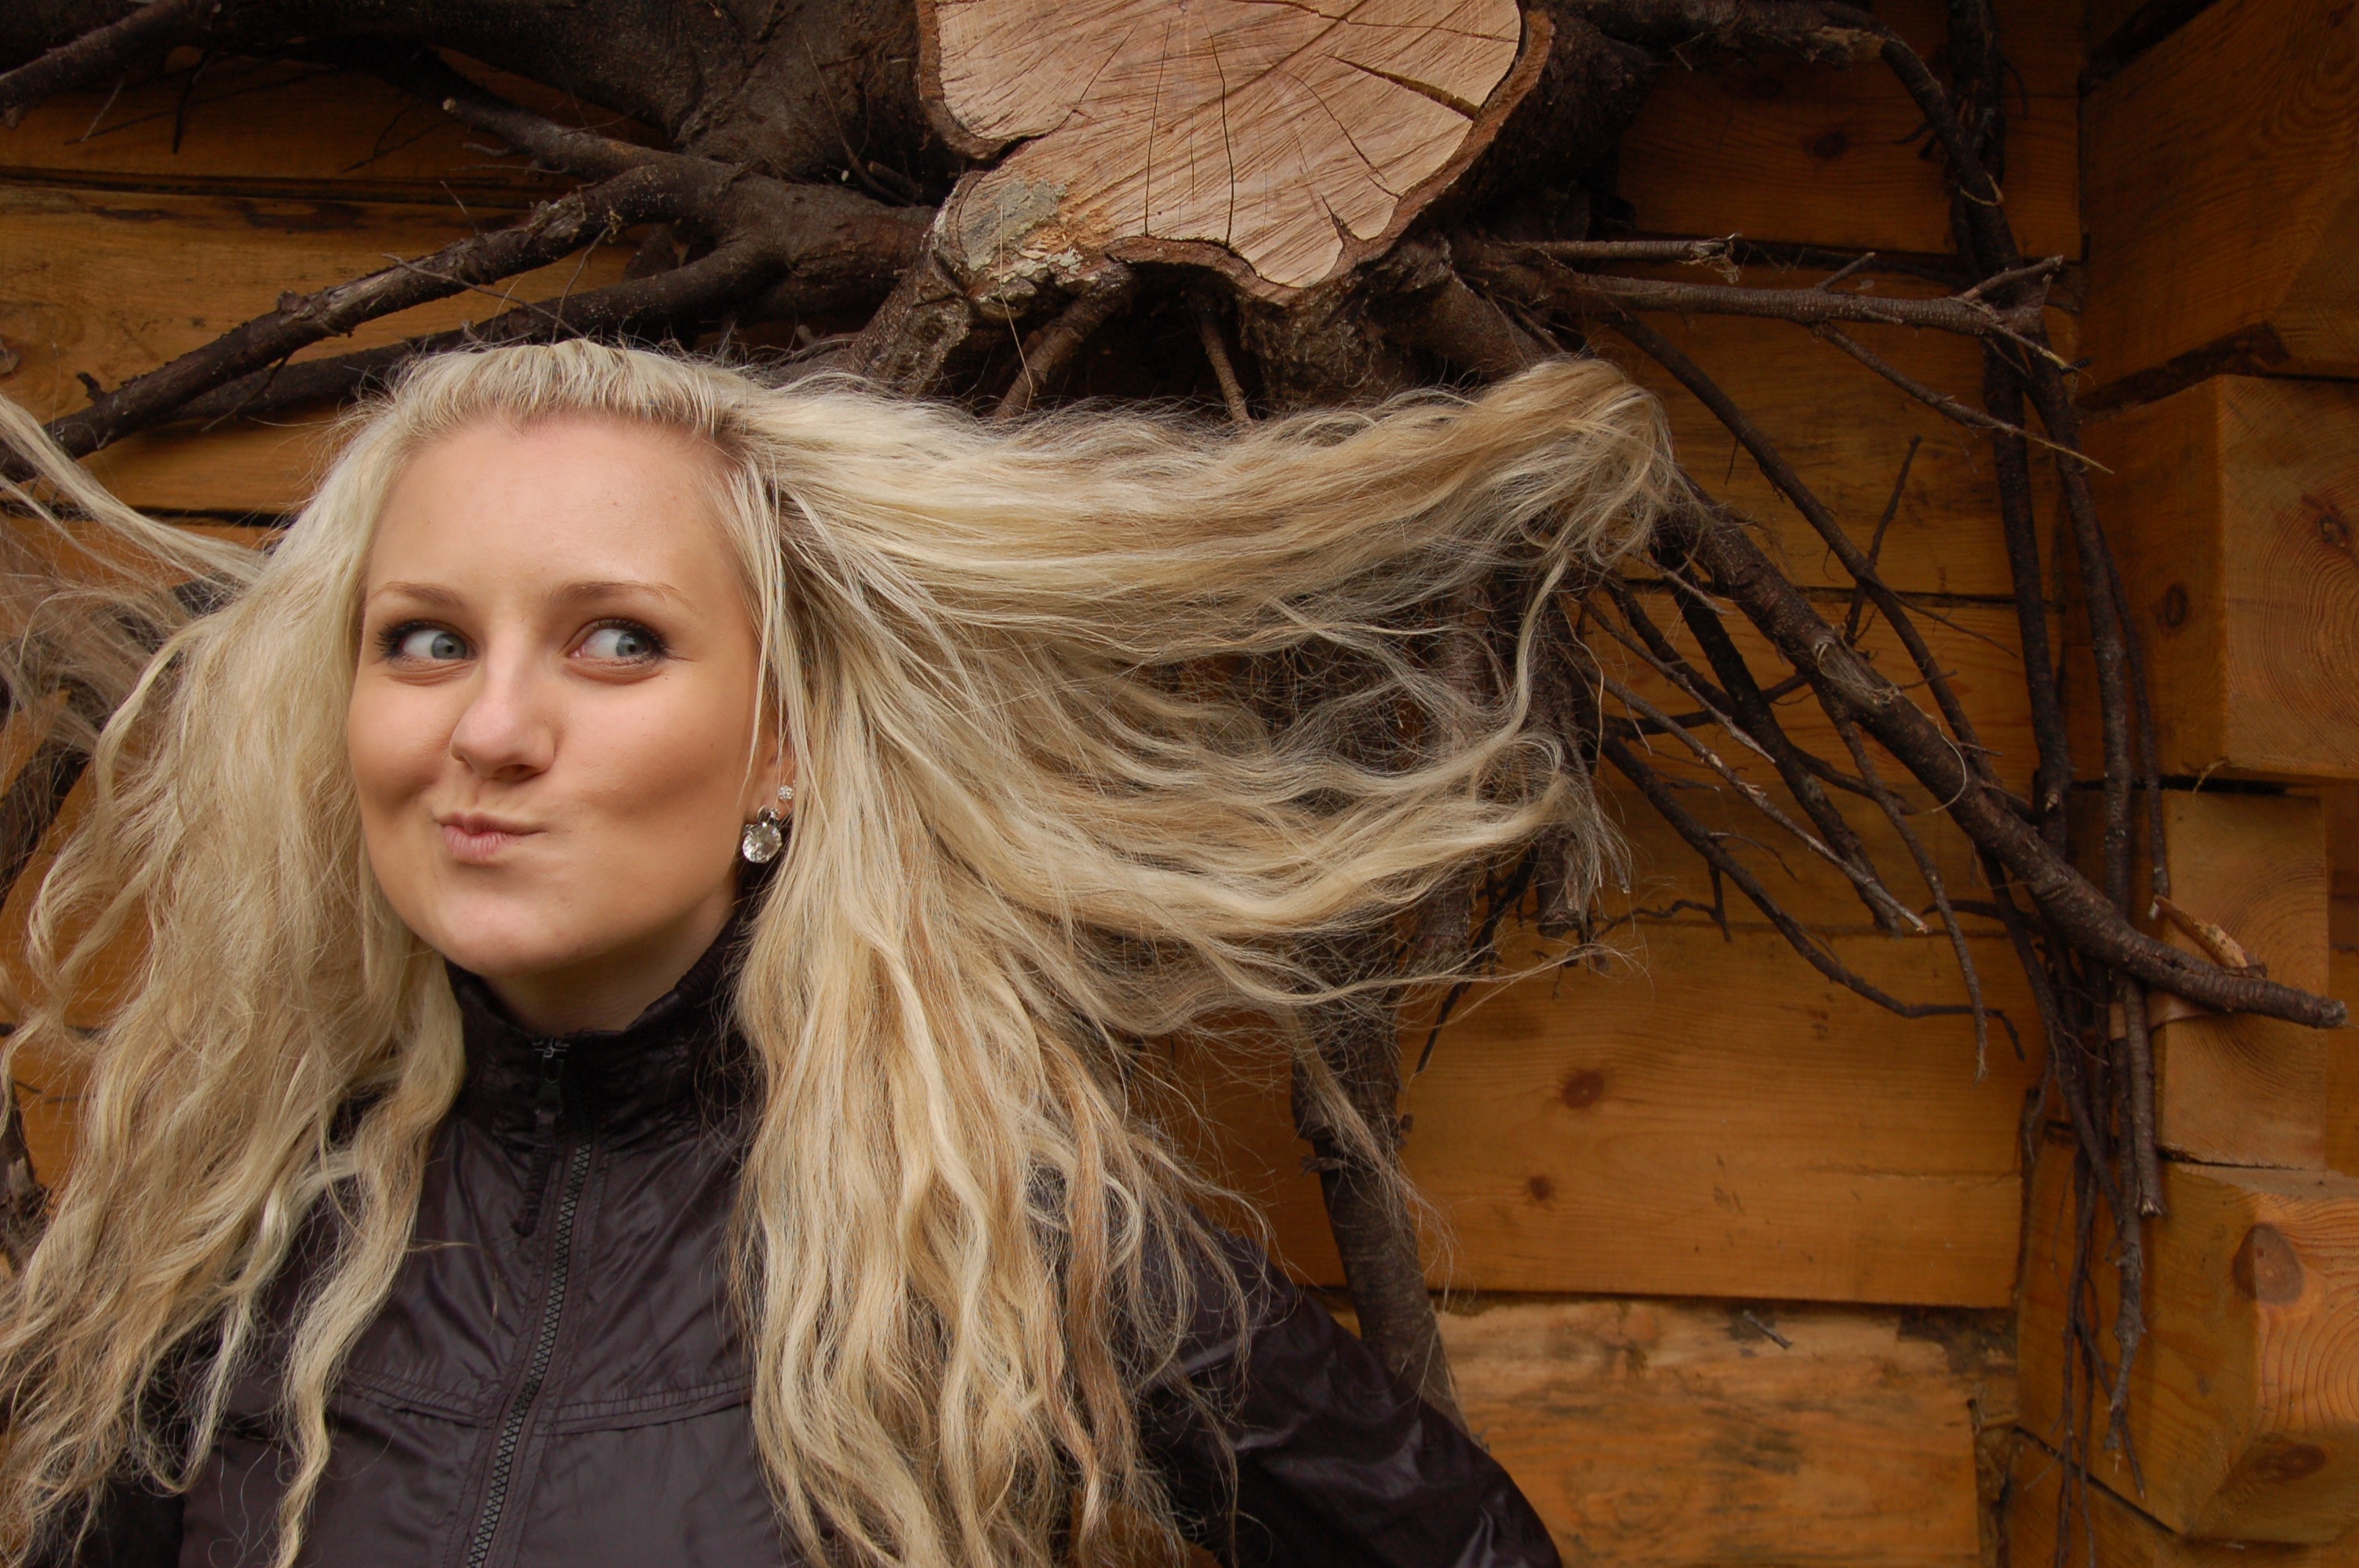
person, girl, woman, hair, female, portrait, model, spring, fashion, lady, hairstyle, long hair, dress, eye, head, beauty, blond, photo shoot, facial expressions, brown hair, portrait photography, art model, human hair color